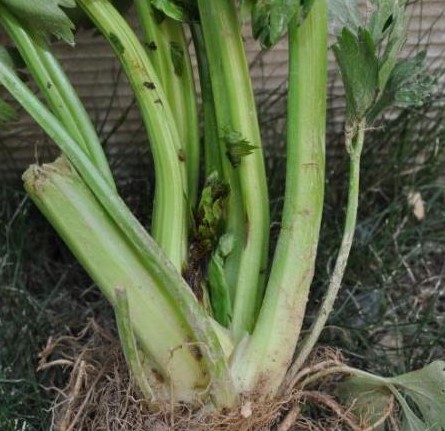
Plant: Celery
Disease: celery anthracnose